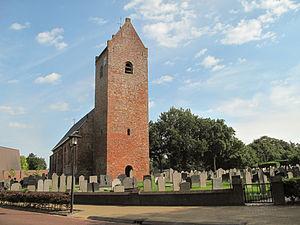
Kollumerzwaag est un village de la commune néerlandaise de Noardeast-Fryslân, situé dans la province de Frise.